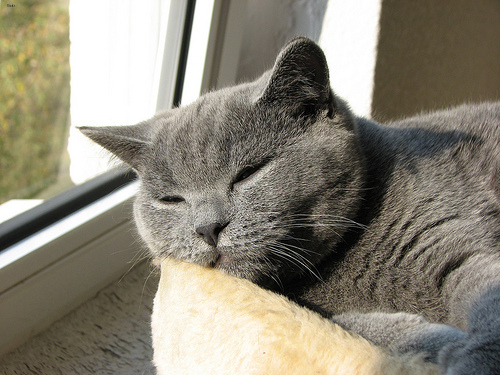
Breed: british shorthair